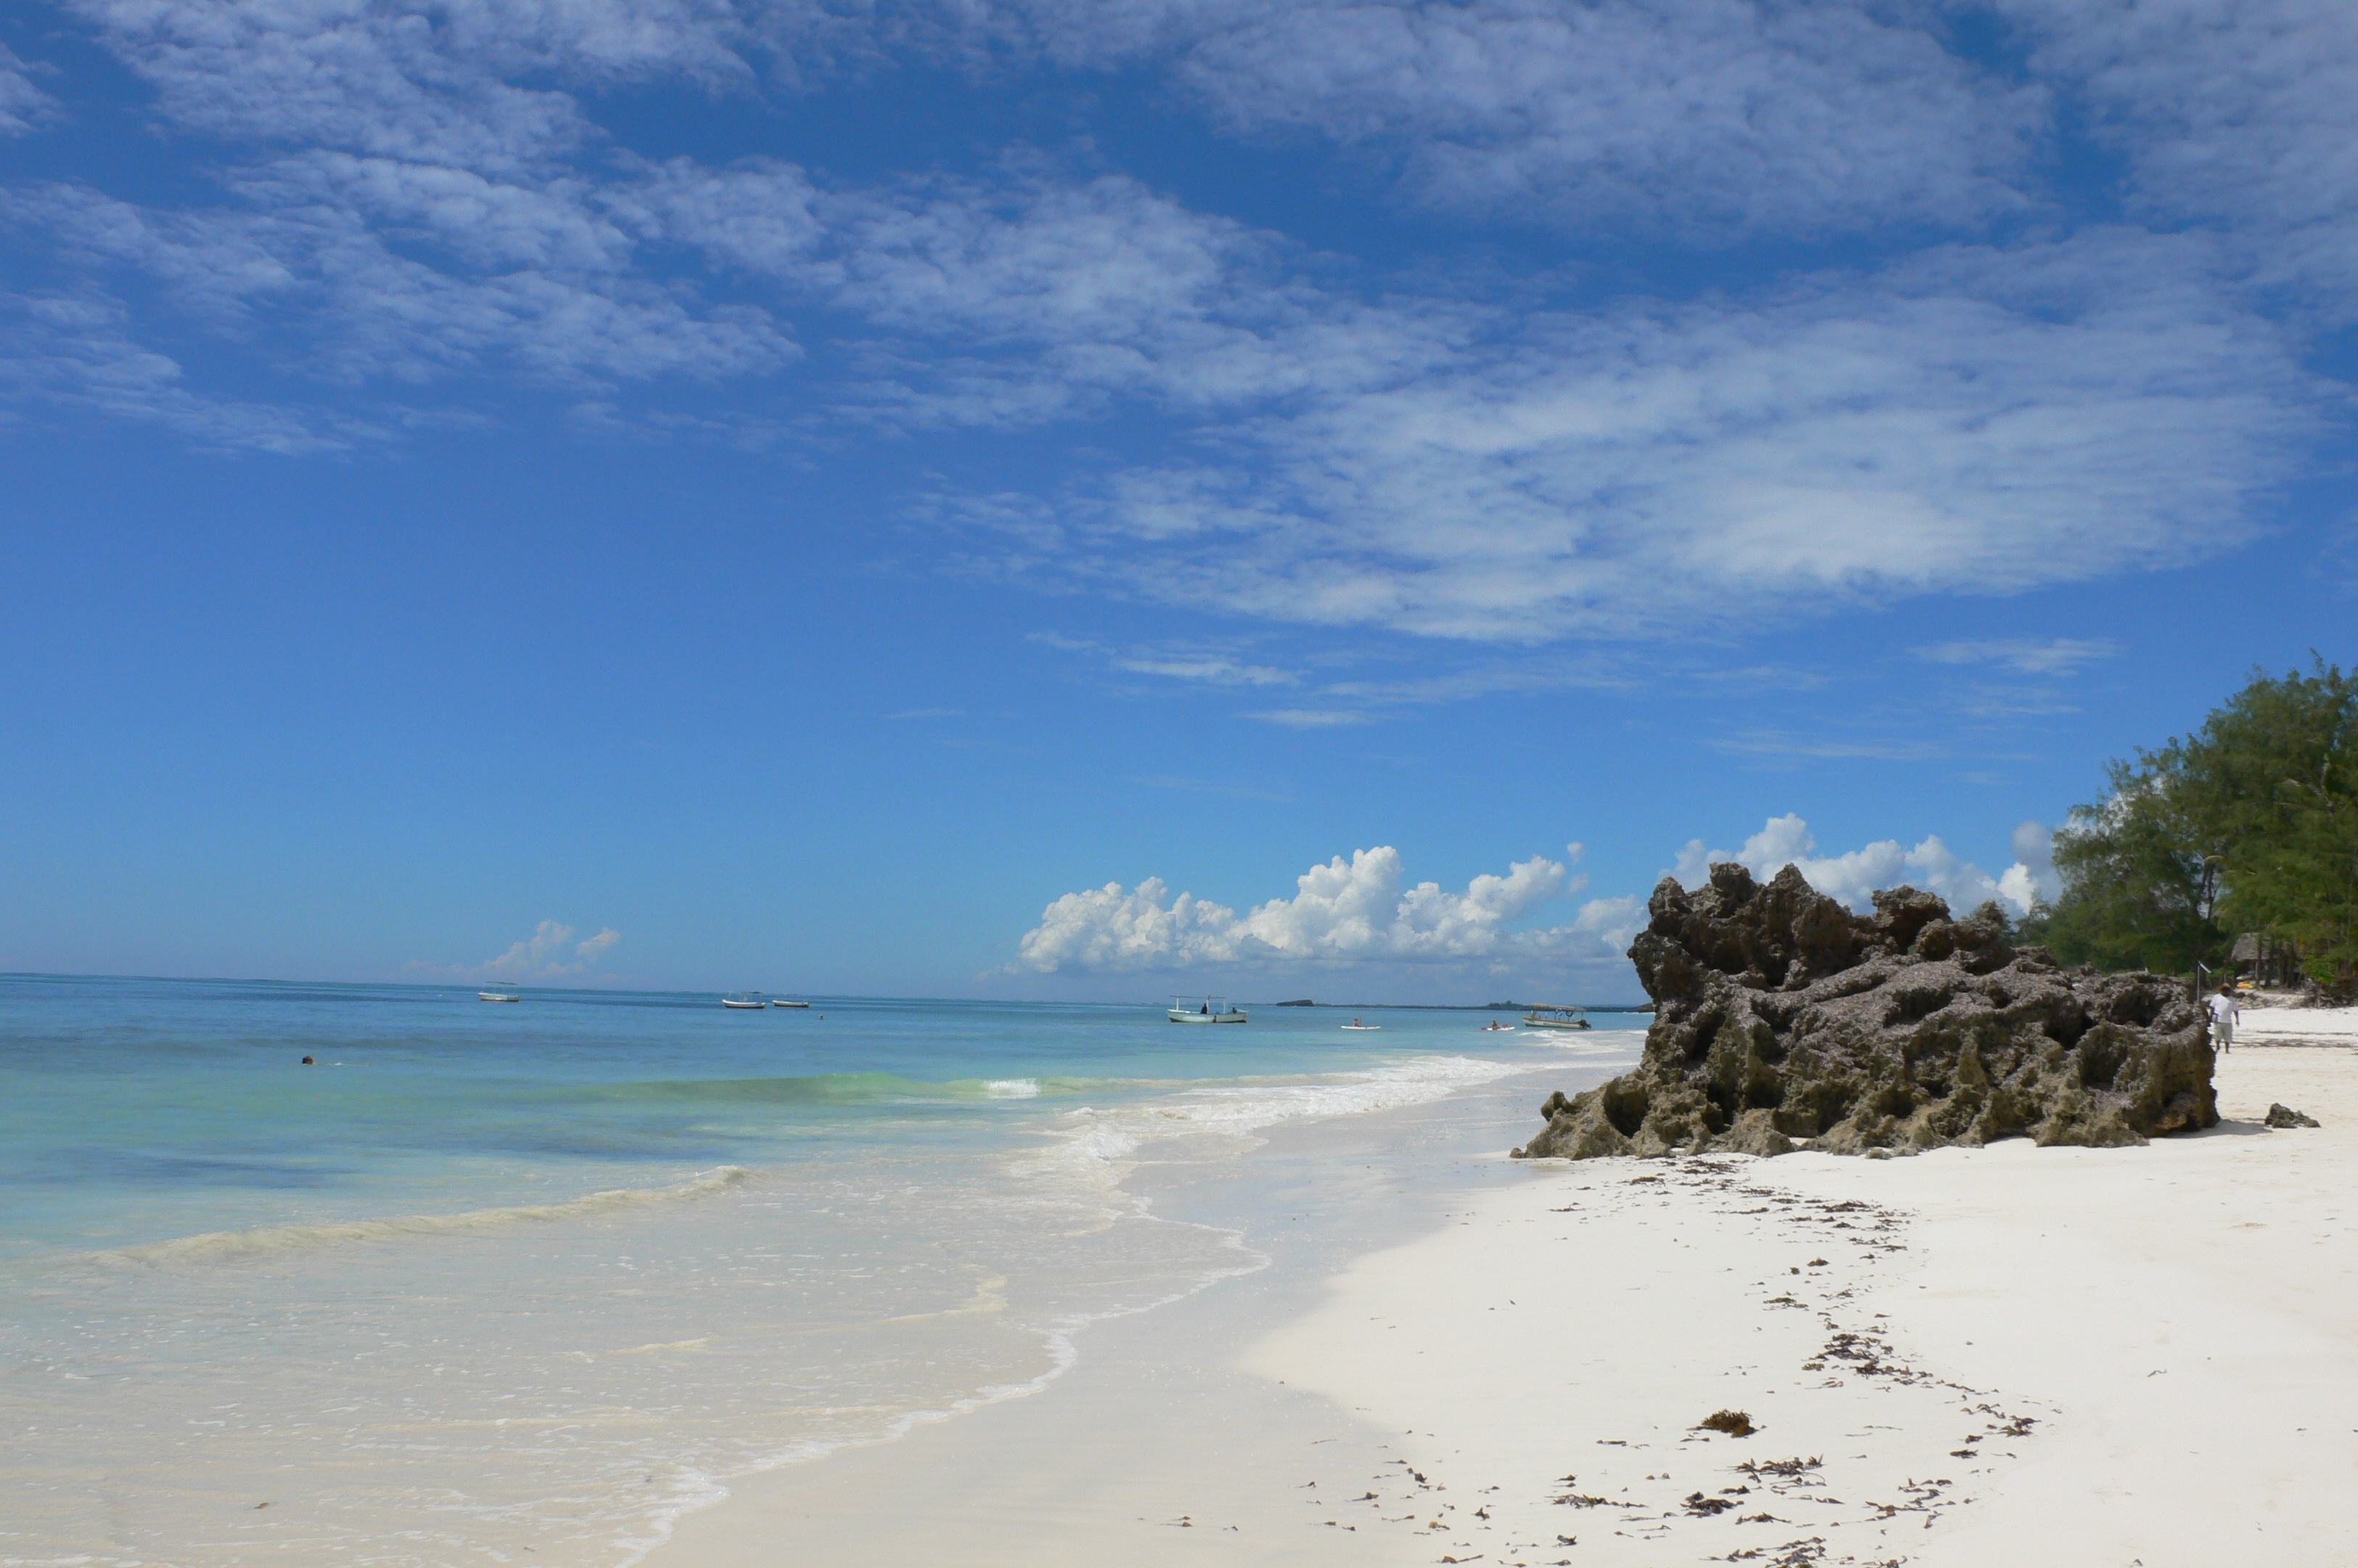
beach, sea, coast, sand, ocean, horizon, cloud, sky, shore, wave, vacation, paradise, lagoon, bay, island, body of water, cape, kenya, beach background, wind wave